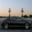
Label: automobile